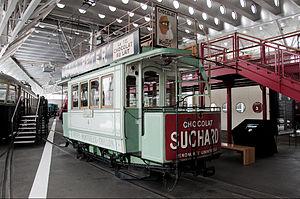
La compagnie du tramway Vevey-Montreux-Chillon ouvre un tramway entre ces villes du canton de Vaud en 1888. Il a été le premier tramway électrique en Suisse. La ligne est construite à l'écartement métrique.